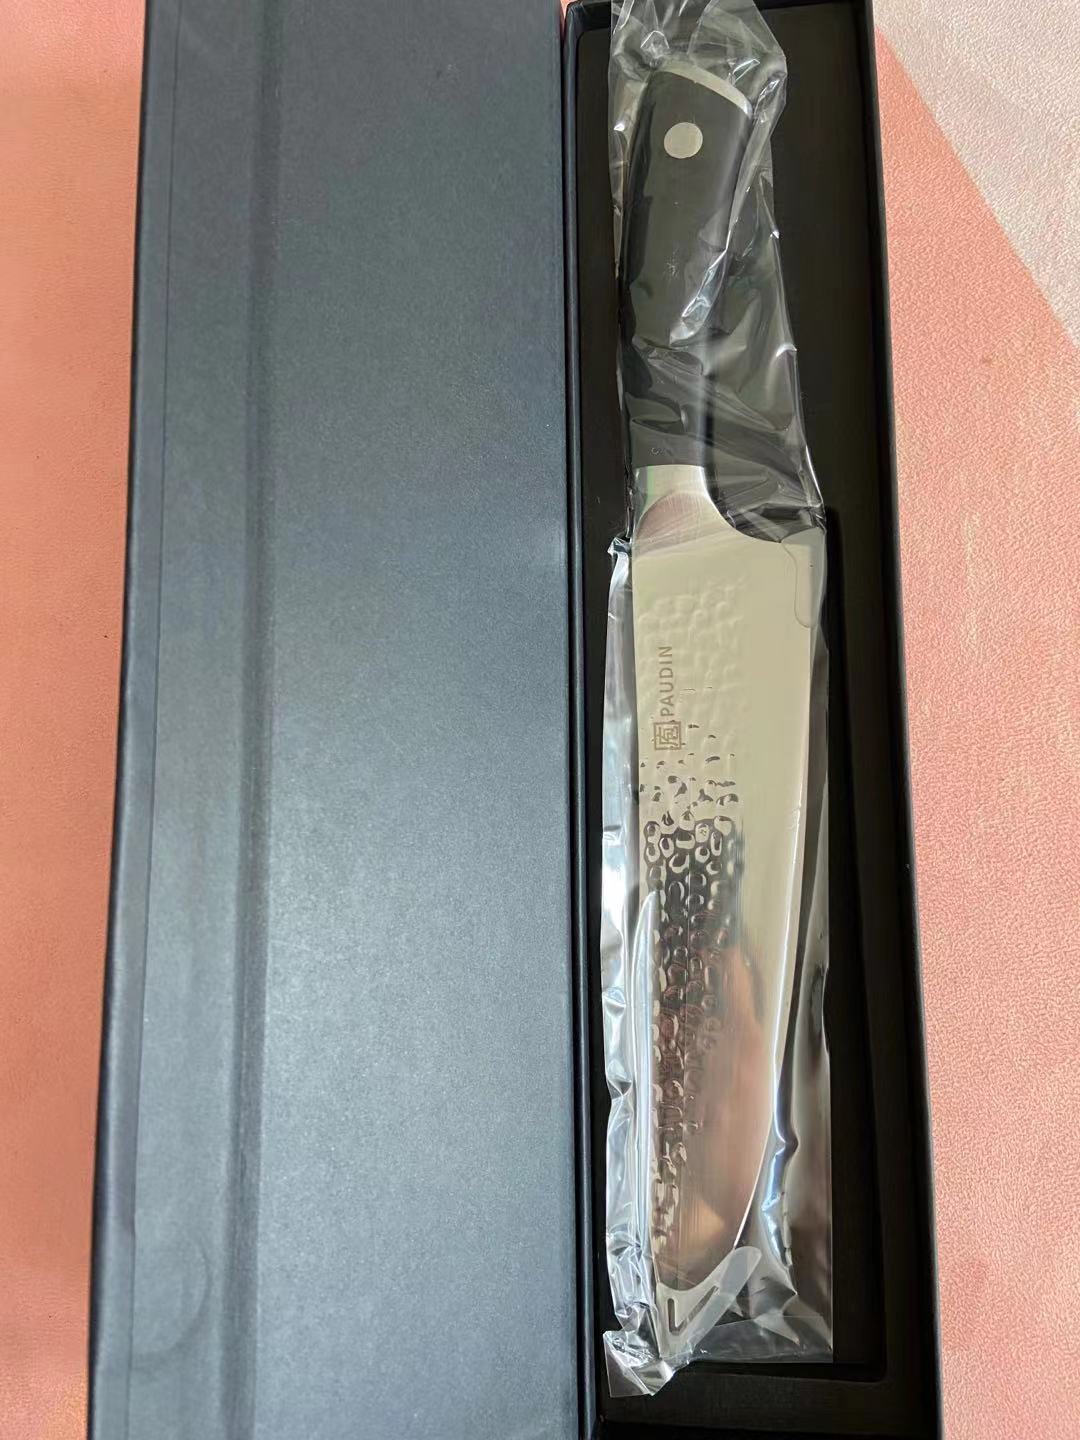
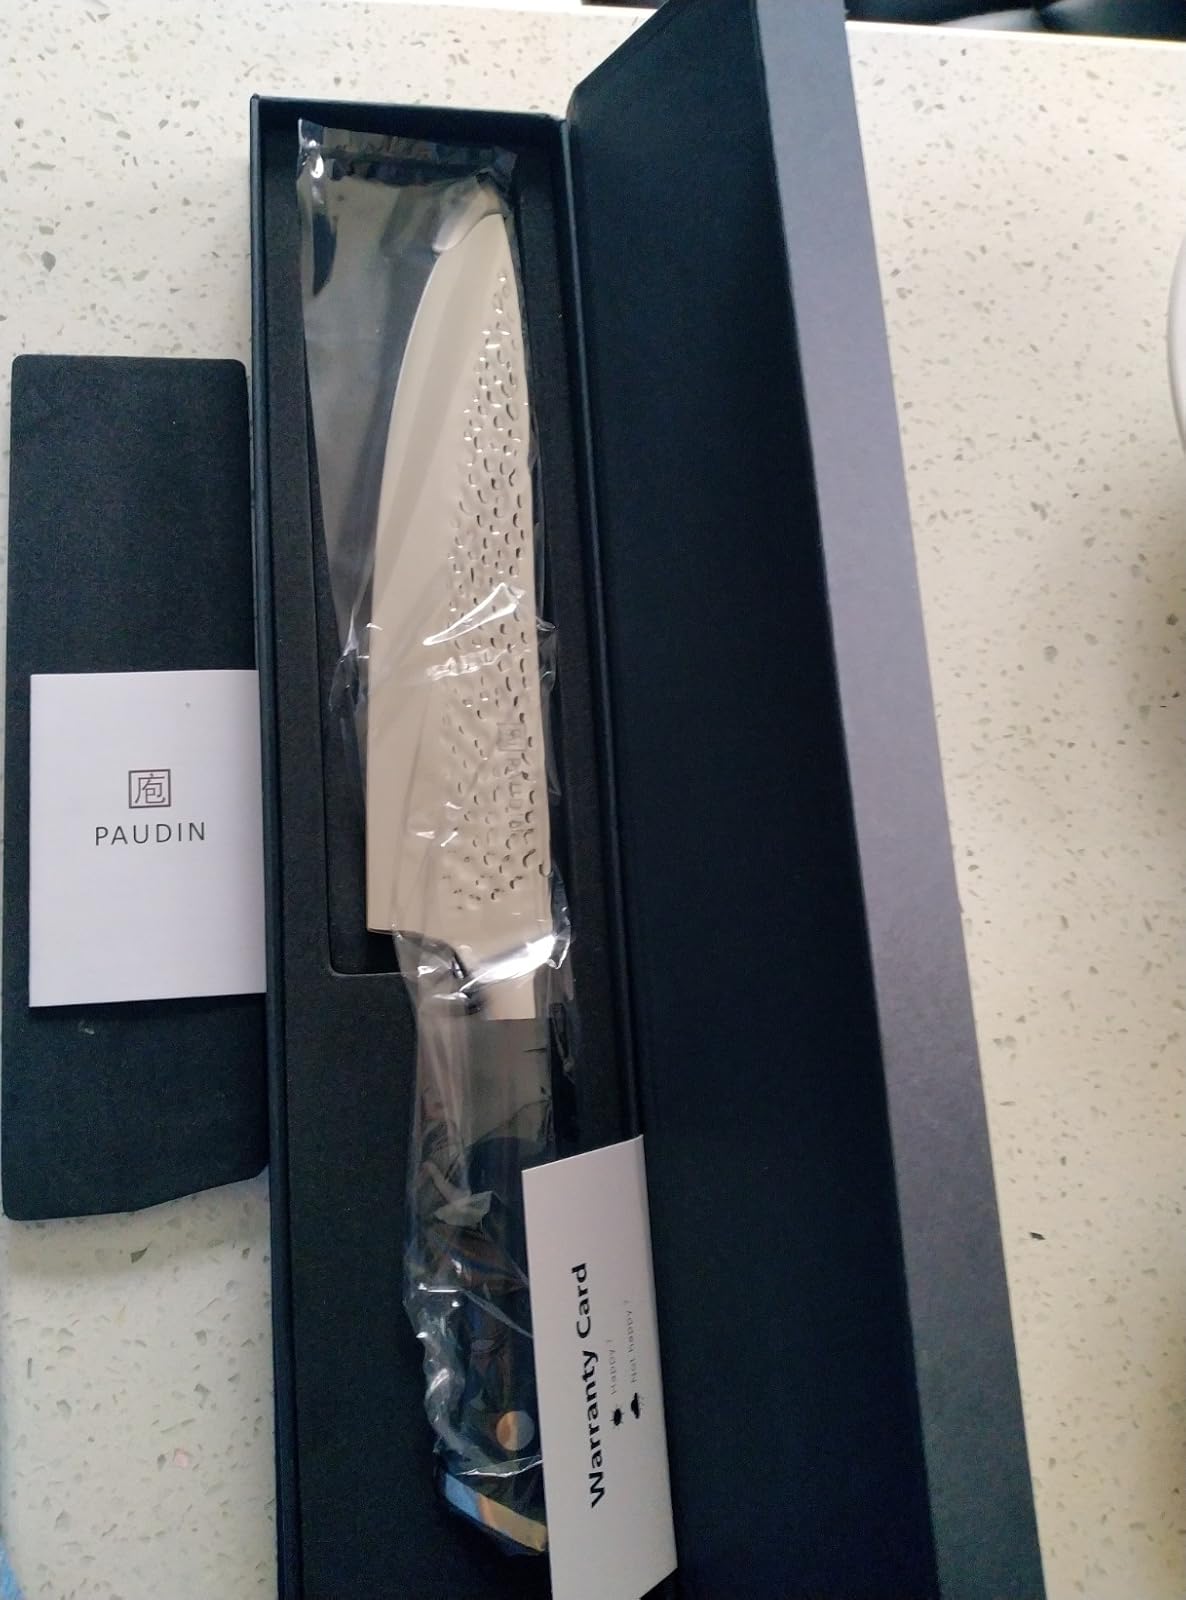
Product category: items_knife
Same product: yes